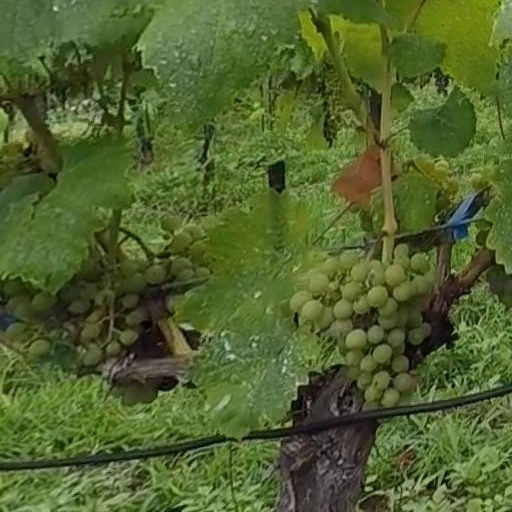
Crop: grape